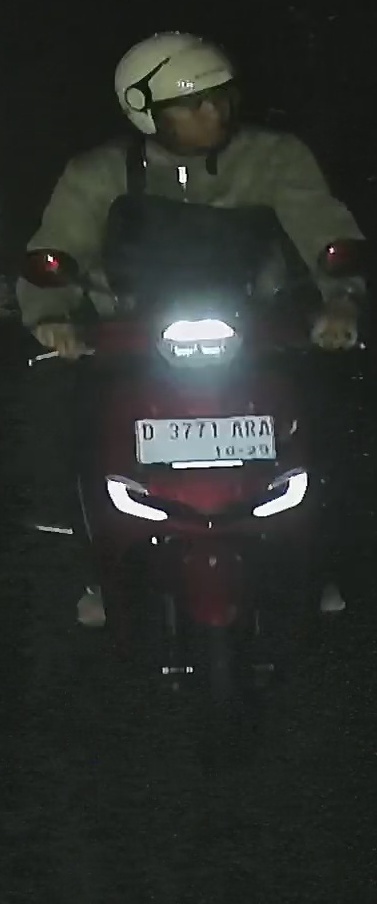
person-with-helmet: 1
person-without-helmet: 0